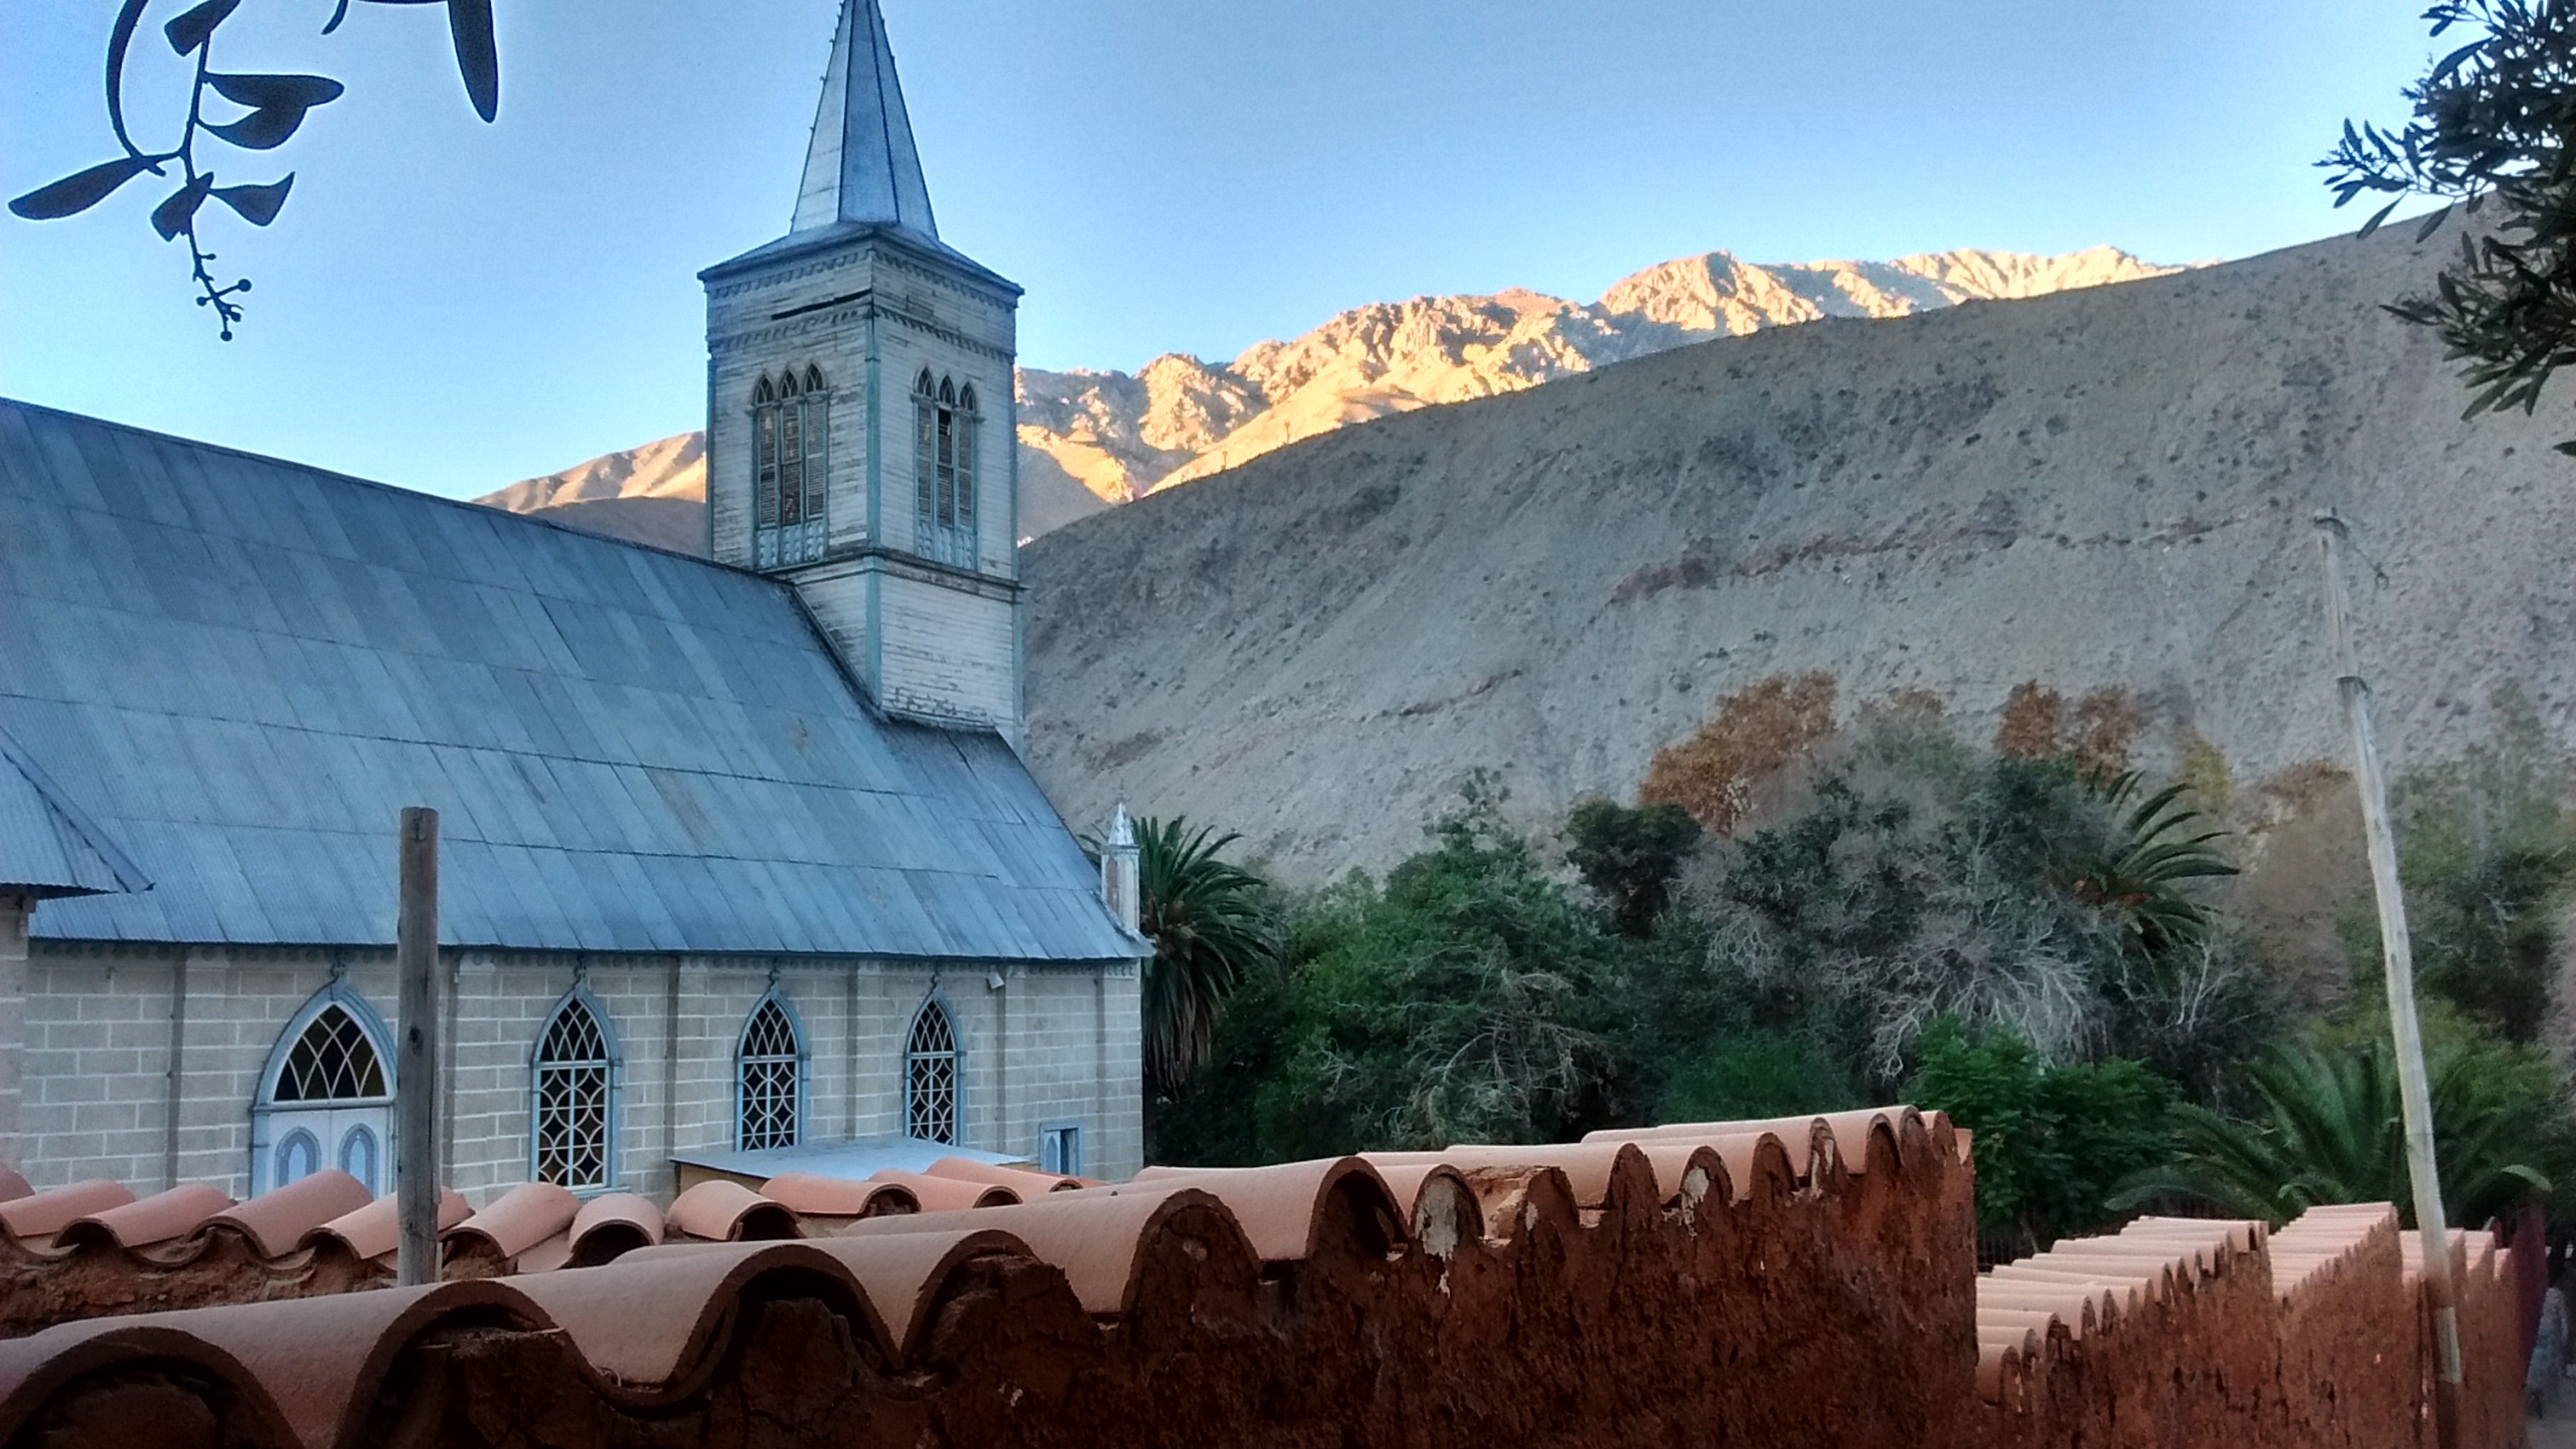
town, vacation, travel, landmark, church, tourism, place of worship, monastery